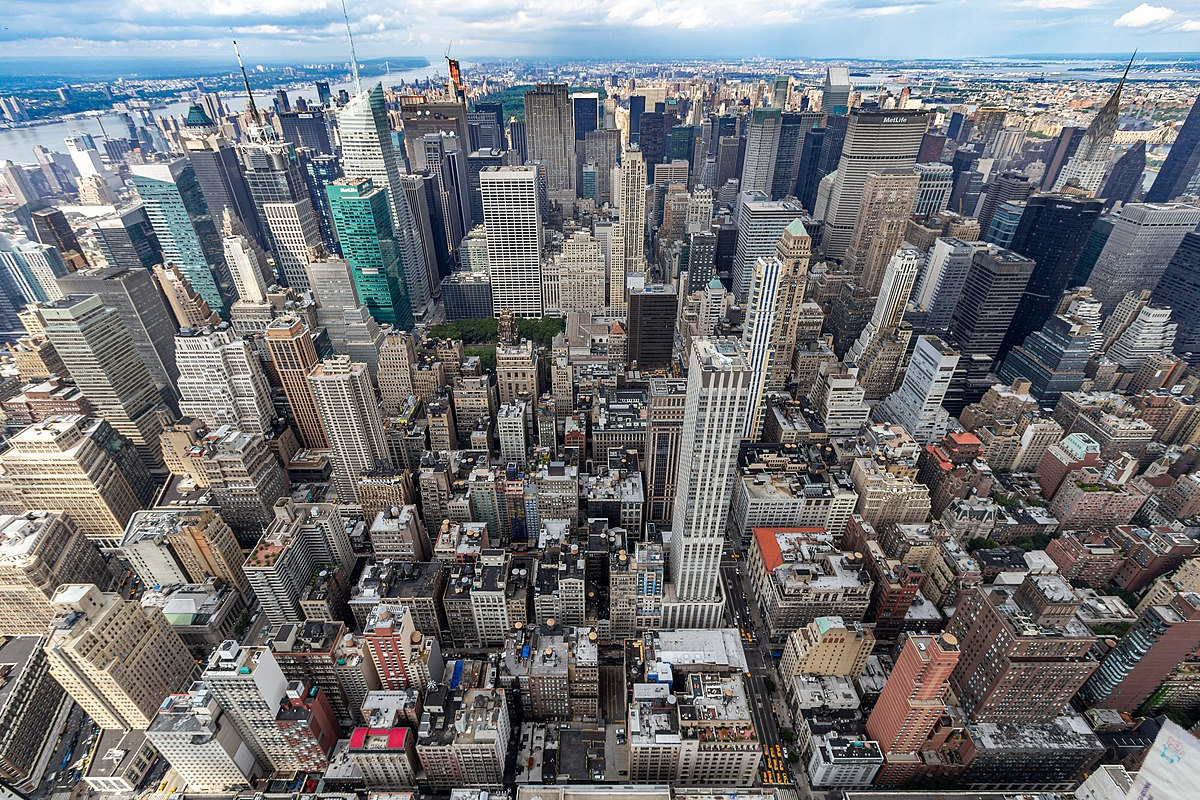
Denominación: 100